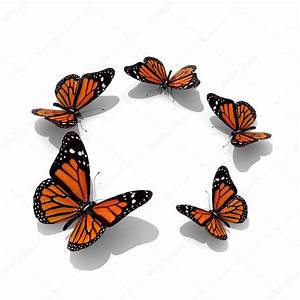
Label: farfalla